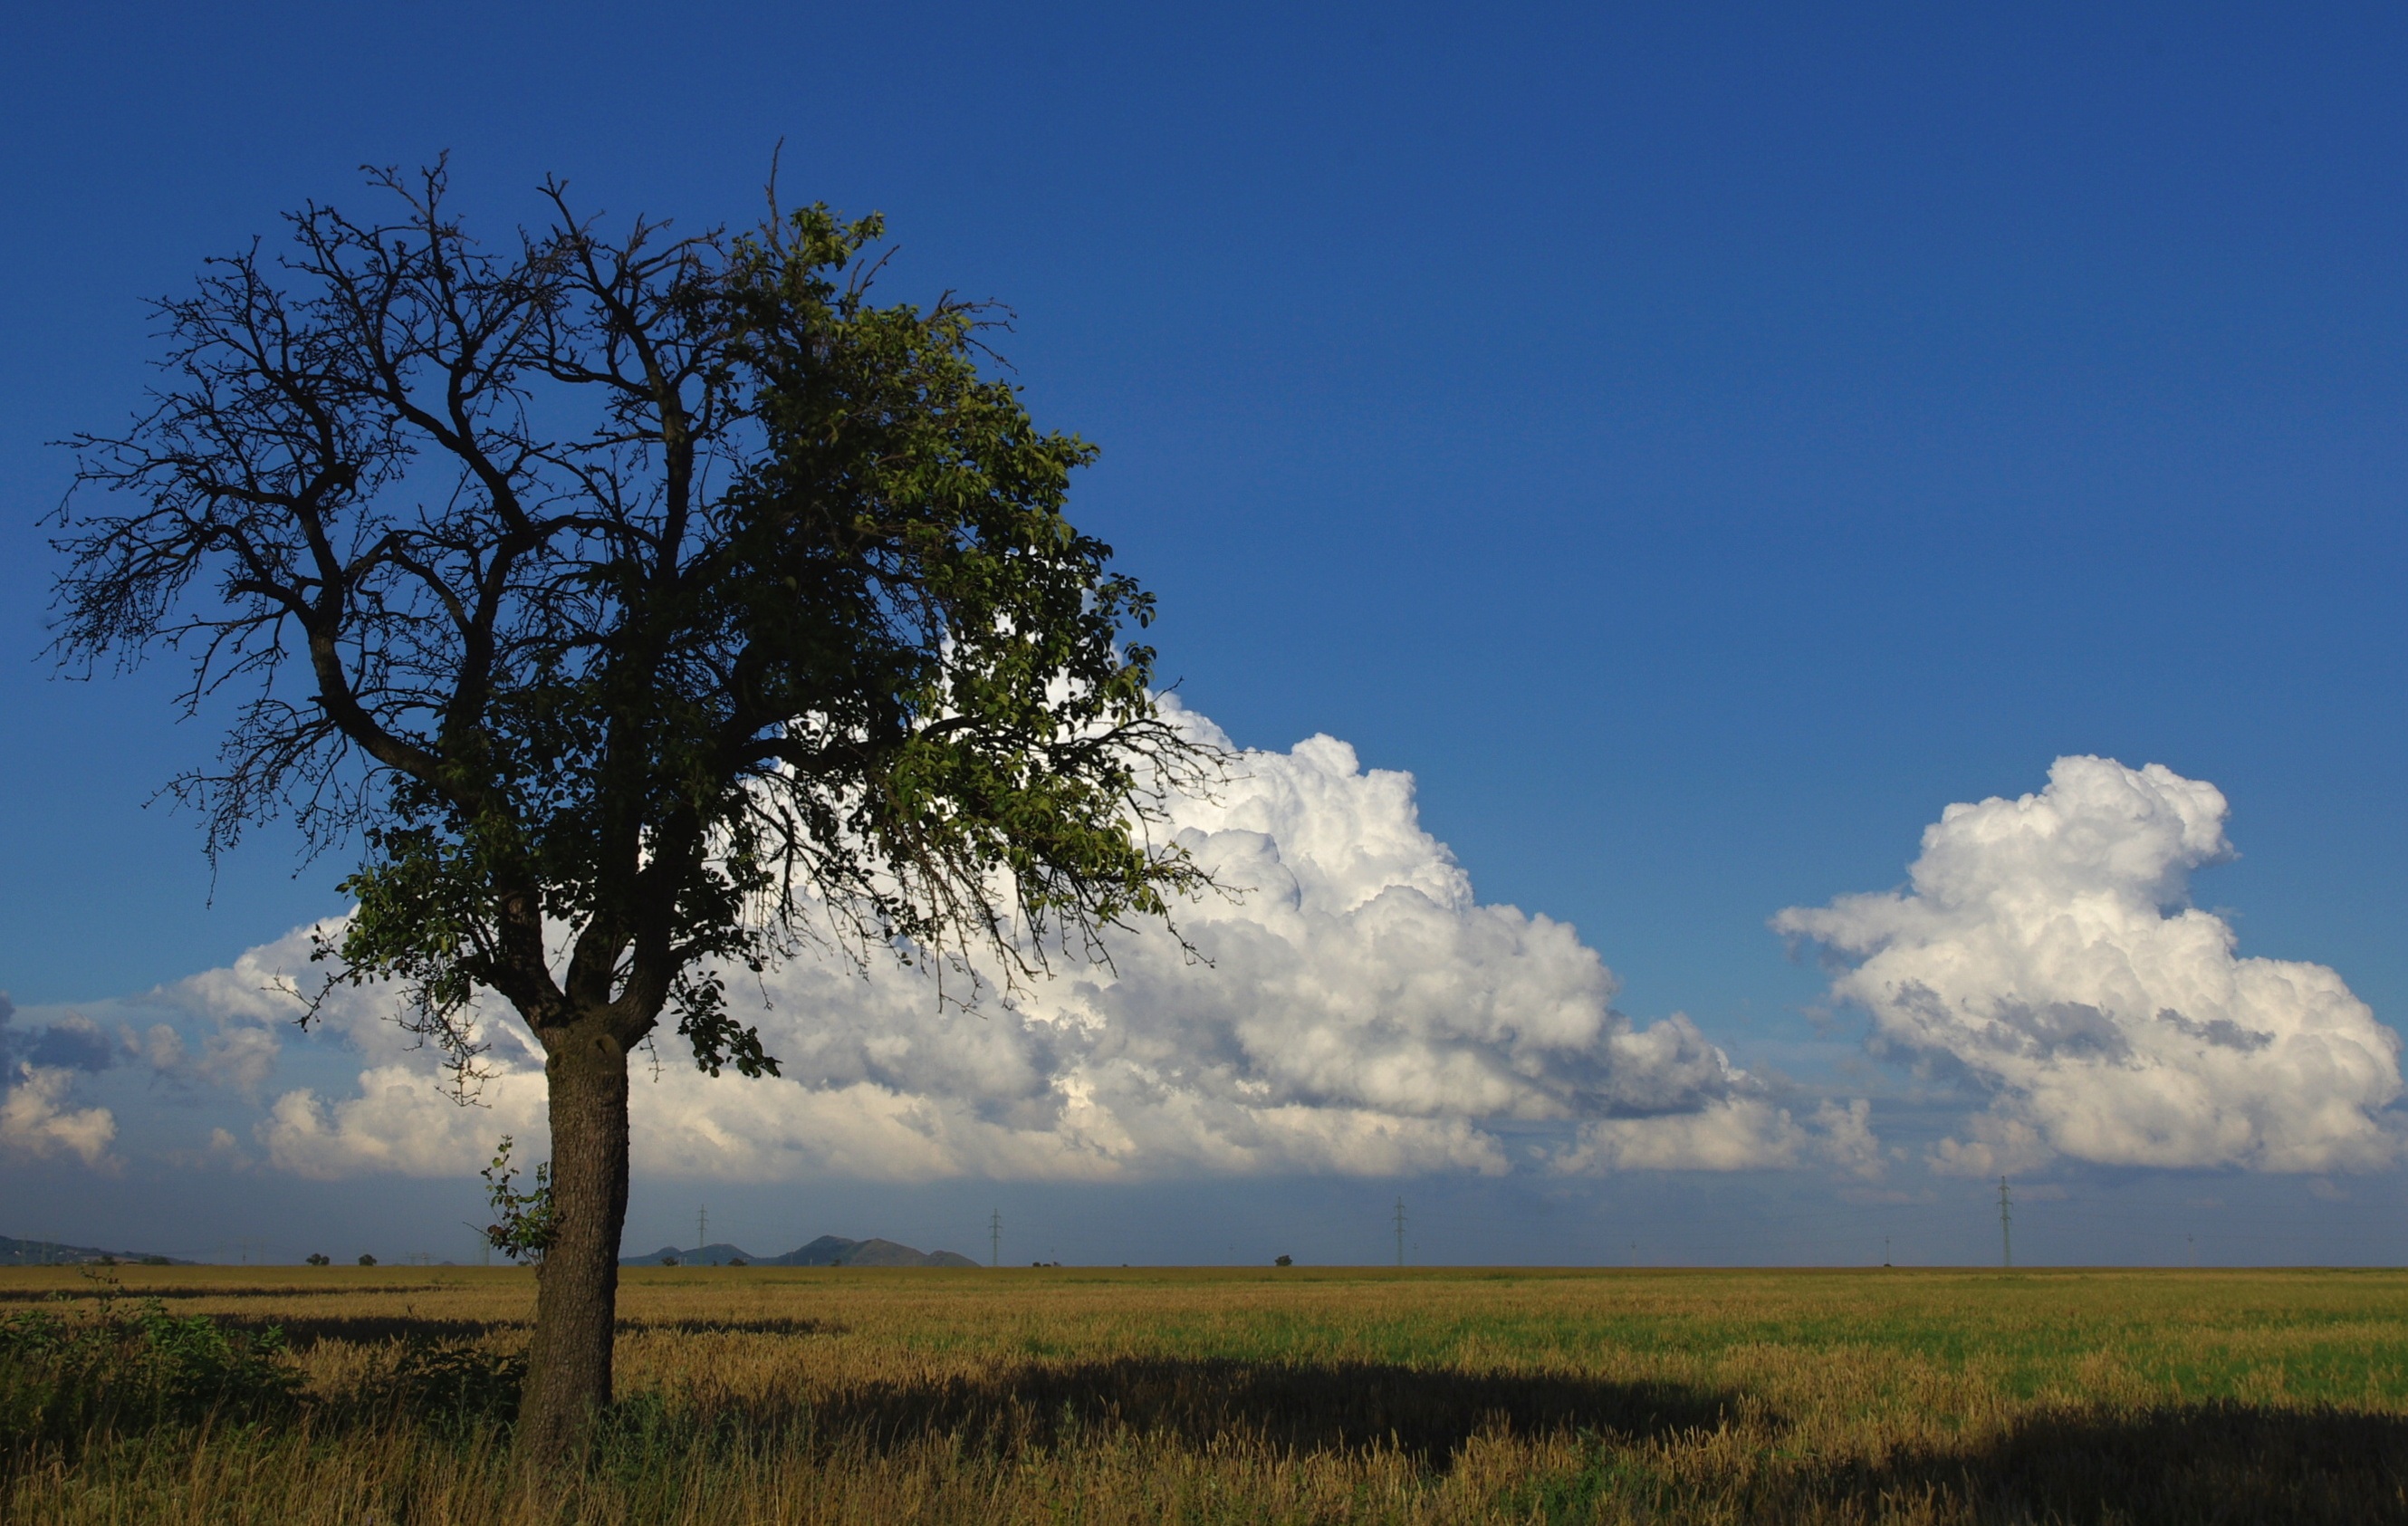
landscape, tree, nature, grass, horizon, branch, cloud, plant, sky, white, field, meadow, prairie, wind, summer, foliage, heaven, blue, savanna, plain, blue sky, strain, clouds, grassland, branches, habitat, treetops, ecosystem, steppe, rural area, natural environment, grass family, woody plant